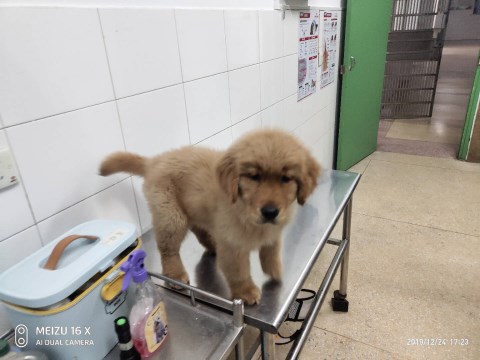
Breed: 5355-n000126-golden_retriever